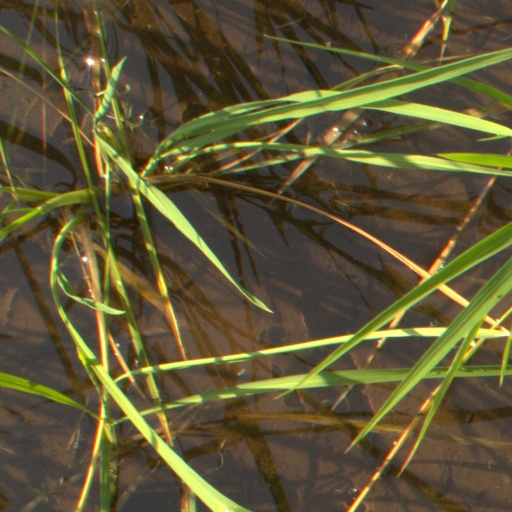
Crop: rice